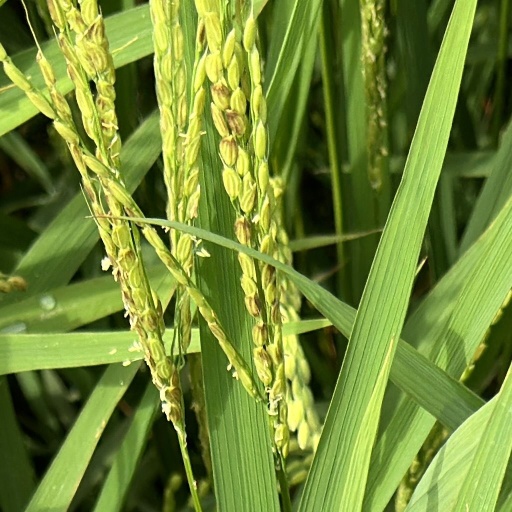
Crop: rice